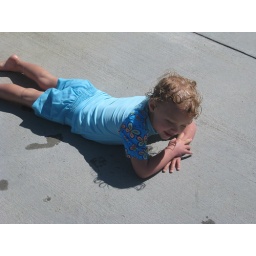
Maya warming up on the sidewalk after playing in the water feature.